Leucine-rich repeat

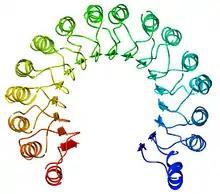
An example of a leucine-rich repeat protein, a porcine ribonuclease inhibitor

A leucine-rich repeat (LRR) is a protein structural motif that forms an α/β horseshoe fold. It is composed of repeating 20–30 amino acid stretches that are unusually rich in the hydrophobic amino acid leucine. These tandem repeats commonly fold together to form a solenoid protein domain, termed leucine-rich repeat domain. Typically, each repeat unit has beta strand-turn-alpha helix structure, and the assembled domain, composed of many such repeats, has a horseshoe shape with an interior parallel beta sheet and an exterior array of helices. One face of the beta sheet and one side of the helix array are exposed to solvent and are therefore dominated by hydrophilic residues. The region between the helices and sheets is the protein's hydrophobic core and is tightly sterically packed with leucine residues.